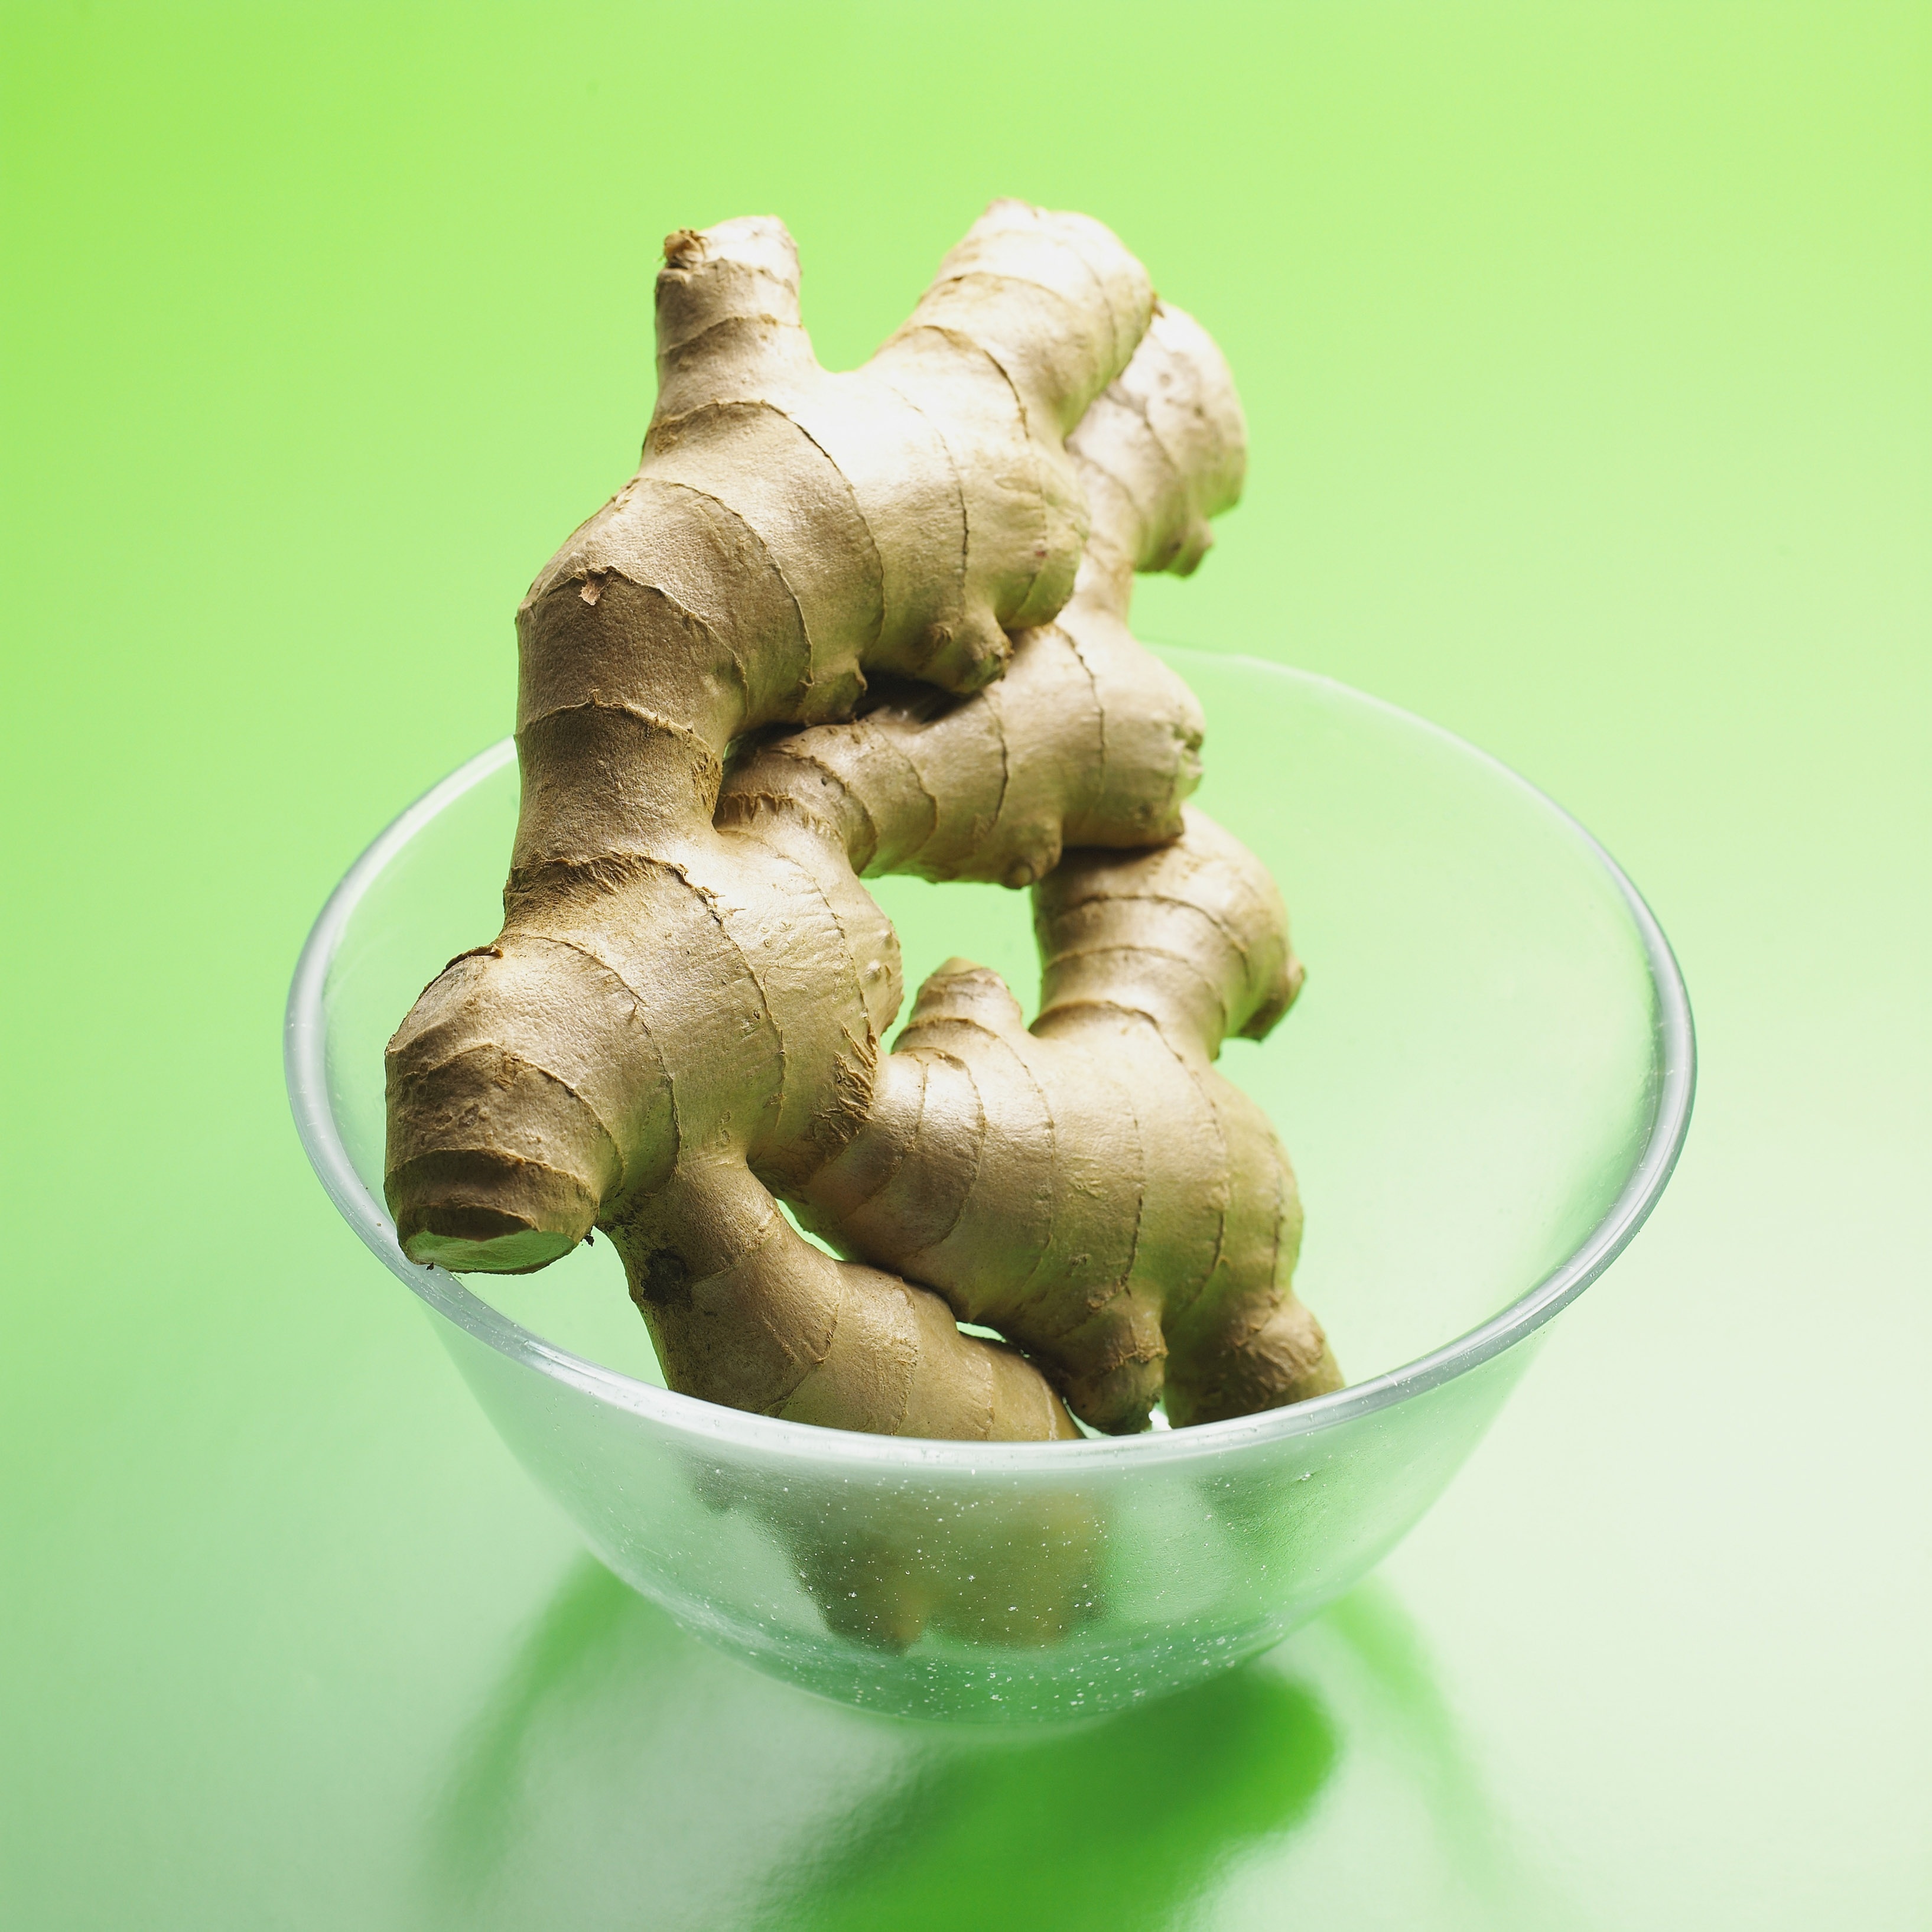
plant, fruit, food, herb, produce, vegetable, flavor, flowering plant, legumes, root vegetable, land plant, gengibre